Roberto Carballés Baena

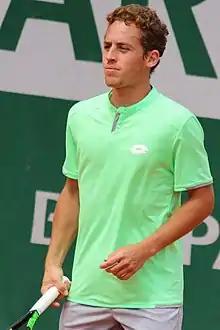
Carballés Baena at the 2019 French Open

Roberto Carballés Baena (born 23 March 1993) is a Spanish professional tennis player. He achieved a career-high ATP singles ranking of world No. 49 on 10 April 2023 and a career-high doubles ranking of world No. 127 on 2 March 2020. He is currently the No. 5 Spanish player.